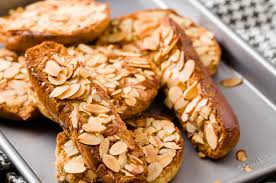
Label: trash